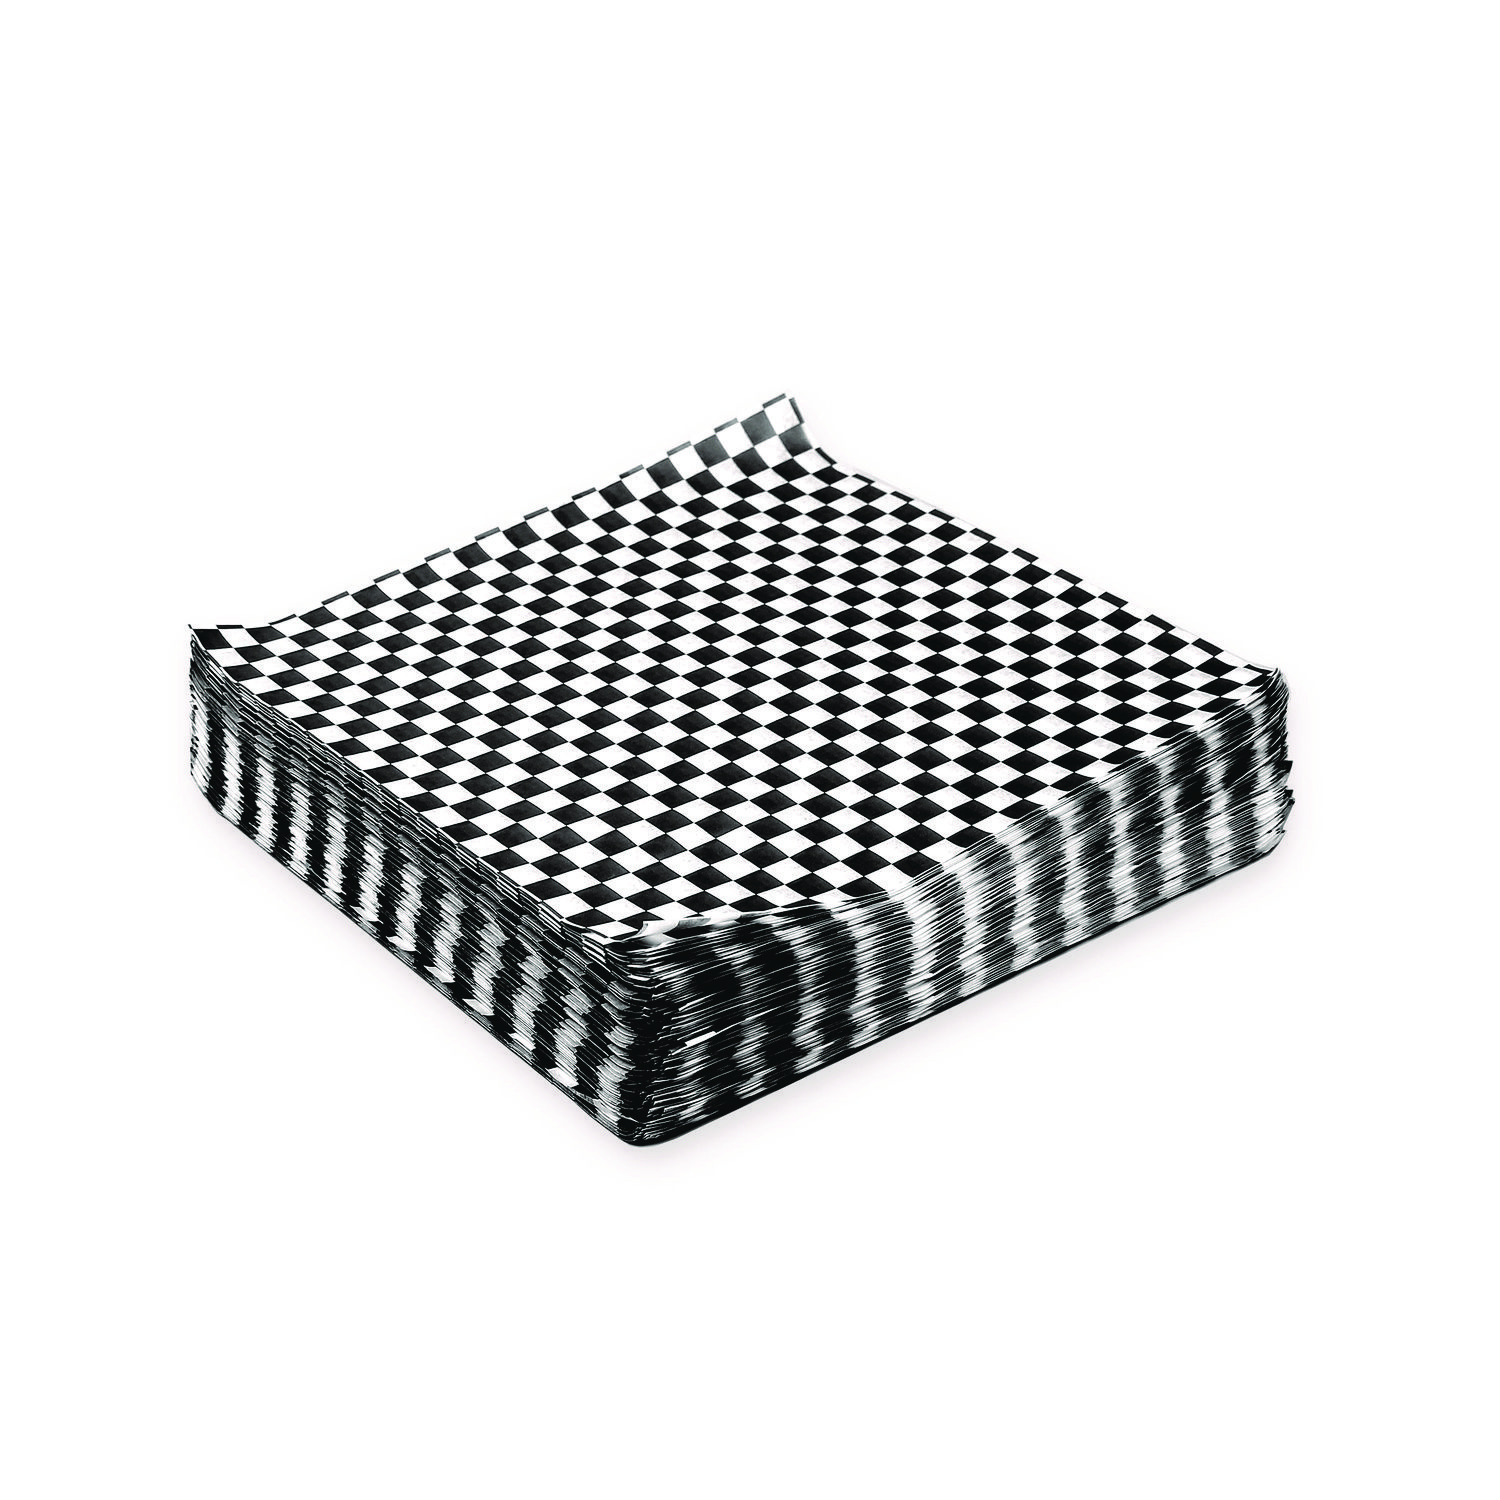
Paterson Grease-Resistant Food Wrap - WRAP,BLK CHK,12X12,GR,5K
Grease-resistant food wrap keeps food presentation neat while reducing the potential for leak through. Excellent for greasy burgers, messy wings, and a variety of foods. Less wasteful alternative to plastic wraps and containers. No intentional PFAS added. Specification Value Global Product Type Paper Wrap Material(s) Grease-Resistant Paper Length 12" Width 12" Product Packaging Box Product Biodegradability Indicator N Product Biodegradability in Days 0 Product Compostability Indicator N Pre-Consumer Recycled Content Percent 0% Post-Consumer Recycled Content Percent 0% Total Recycled Content Percent 0% Special Features Black Check
Brand: essendant-test
Category: Home & Garden > Kitchen & Dining > Food Storage > Food Wraps > Parchment Paper